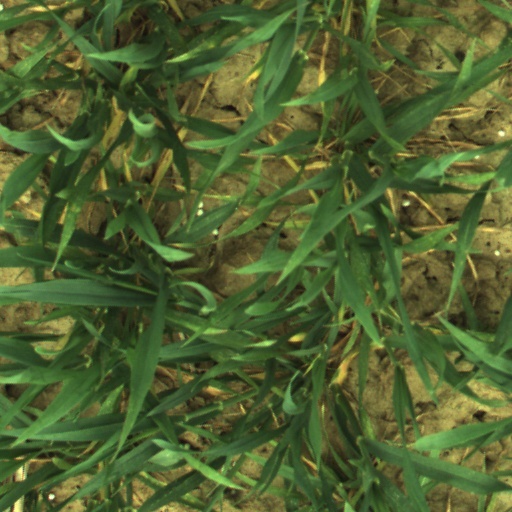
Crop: wheat